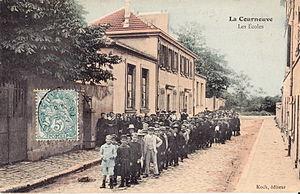
Carte postale ancienne éditée par Koch :LA COURNEUVE - Les écoles
La Courneuve est une commune française, située dans le département de la Seine-Saint-Denis en région Île-de-France. Ses habitants sont appelés les Courneuviens et Courneuviennes.